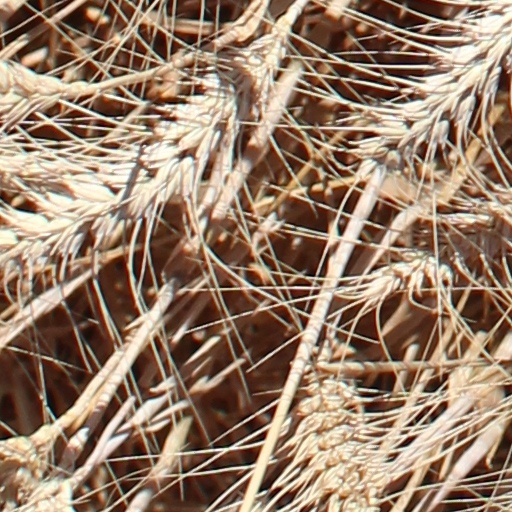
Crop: wheat